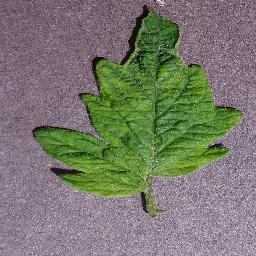
Label: Tomato___Tomato_mosaic_virus